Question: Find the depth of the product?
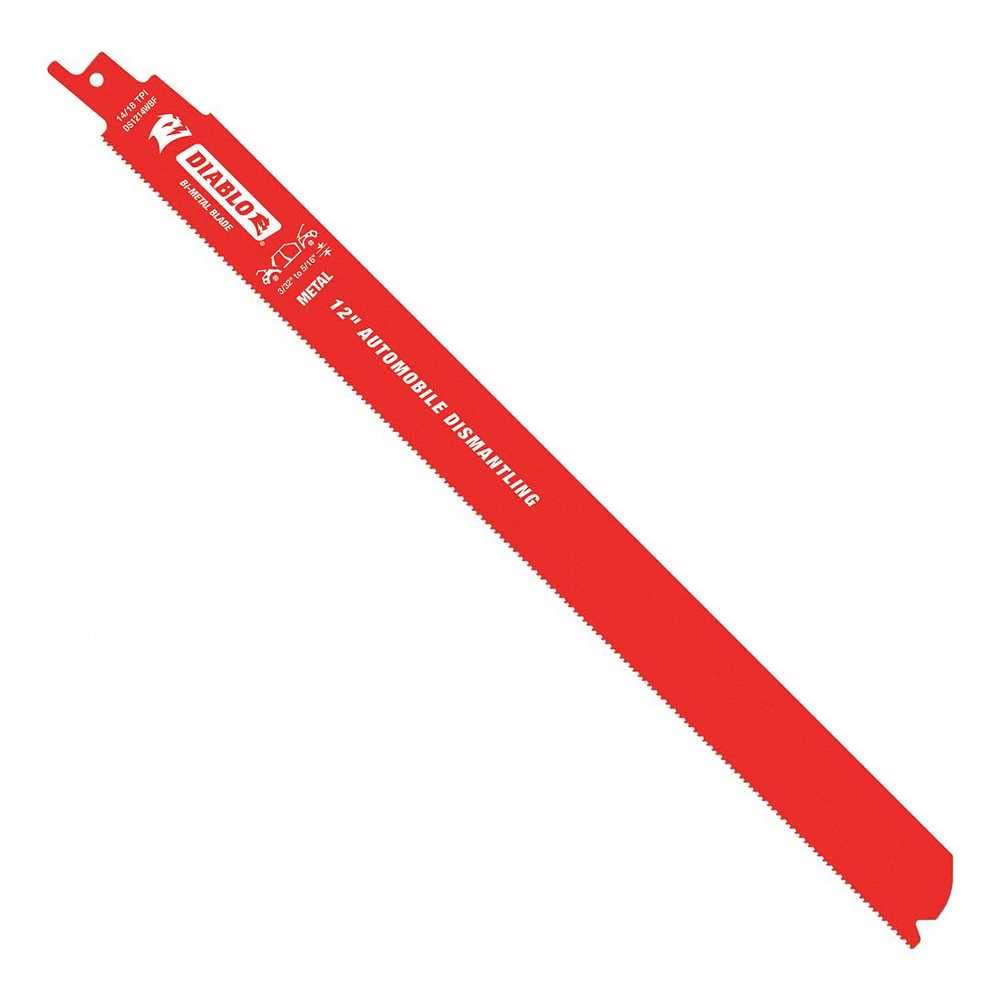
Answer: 12.0 inch